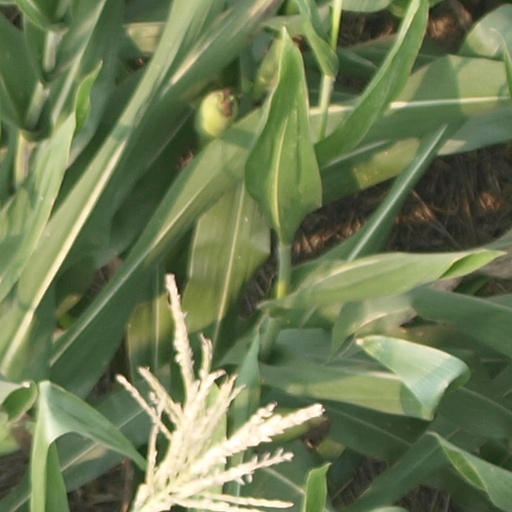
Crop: maize; corn